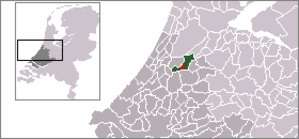
Woubrugge est un village dans la commune néerlandaise de Kaag en Braassem, dans la province de la Hollande-Méridionale. Le 1ᵉʳ janvier 2006, le village comptait 1 460 habitants.